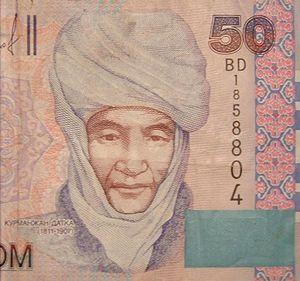
Kurmanjan Datka, aussi connue comme « la Tsarine de l'Alaï » ou « la Reine du Sud », est une dirigeante de l'actuel Kirghizistan qui a accepté sous la contrainte l'annexion de cette région par l'Empire russe en 1876.